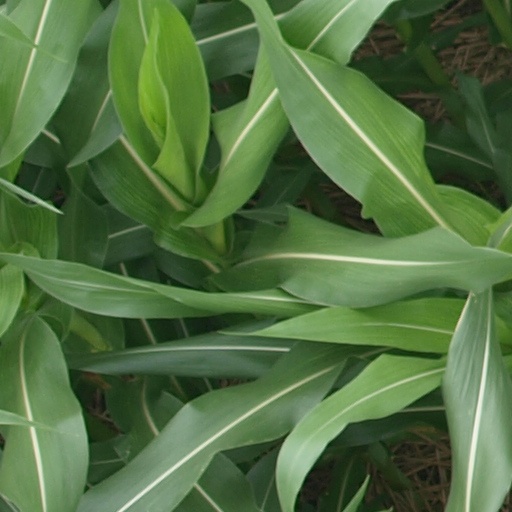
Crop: maize; corn